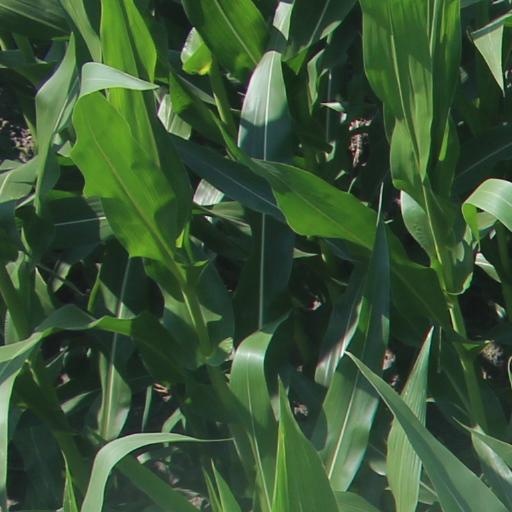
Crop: maize; corn